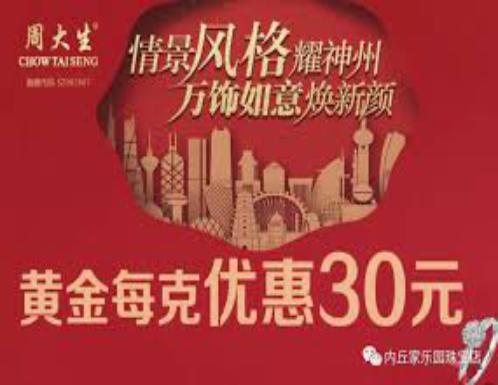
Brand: CHOW TAI SENG-1
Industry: Others